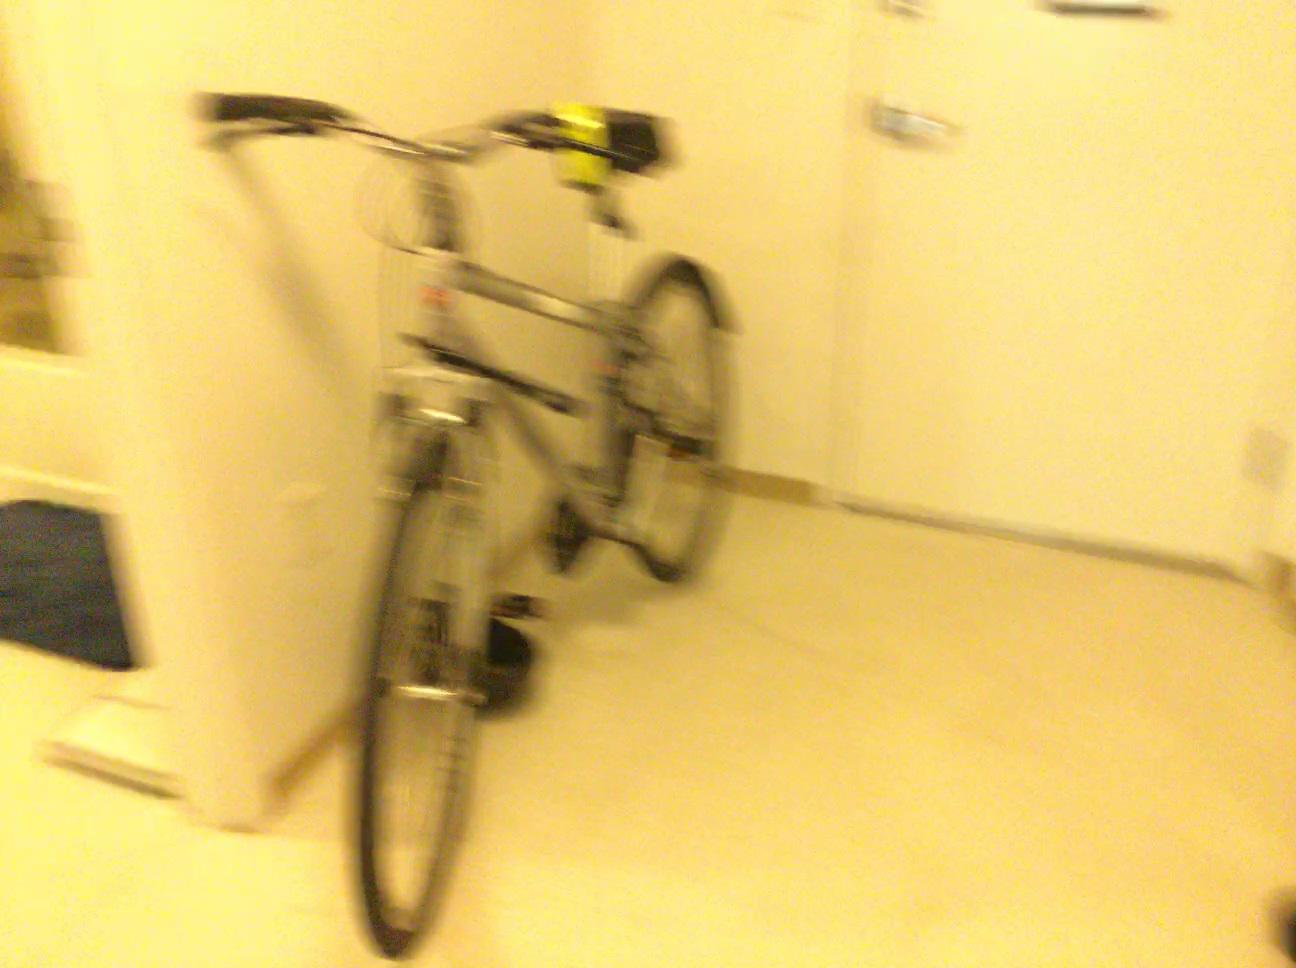
Question: Can the stove fit behind the bicycle from the second object's perspective? Final answer should be yes or no.
Answer: No